Question: Please indicate a possible affordance area of the boxing_punching_bag that can be used for striking
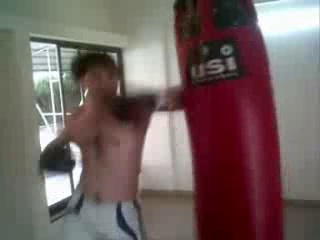
Answer: [165.5, 7, 282.5, 230]